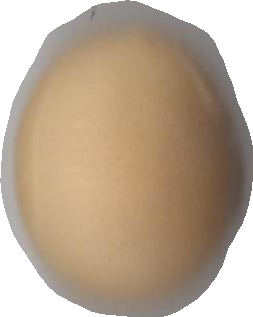
Variety: Grobogan